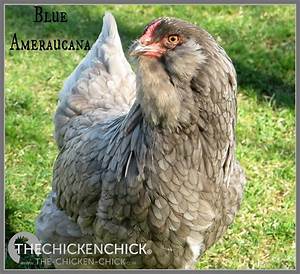
Label: chicken